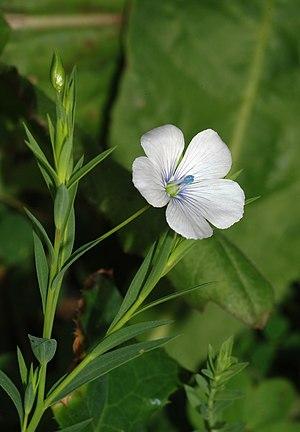
Fleur de Lin bisannuel (Linum bienne). Português: Flor de linho-comum
Cette liste de Tracheophyta de Bosnie-Herzégovine, ainsi que d’espèces introduites est un aperçu incomplet d’espèces de mousses, de fougères, de gymnospermes et d’angiospermes citées dans la littérature disponible en langues bosniaque, croate, serbe et serbo-croate. Cet aperçu n’inclue pas des espèces cultivées ni celles occasionnellement introduites.